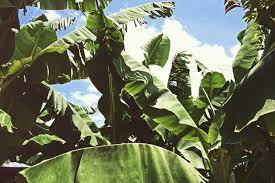
Hii ni kundi la miti ya ndizi yenye majani makubwa ya kijani kibichi. Matawi ya miti hiyo yametanda hadi kufunika sehemu kubwa ya anga. Majani yanaonekana kuwa na nuru nzuri ya jua. Hali ya hewa inaoenakana kuwa nzuri na kuna mawingu mepesi ya rangi nyeupe pamoja na anga ya bluu. Hii inaonyesha afya nzuri ya mimea na hali nzuri ya mashamba ya ndizi.